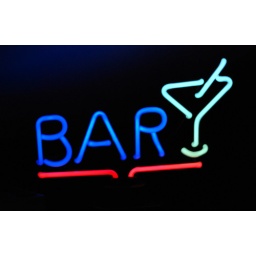
We now have a bar in the cinema room. The door now needs a lock just in case little fingers get in there.